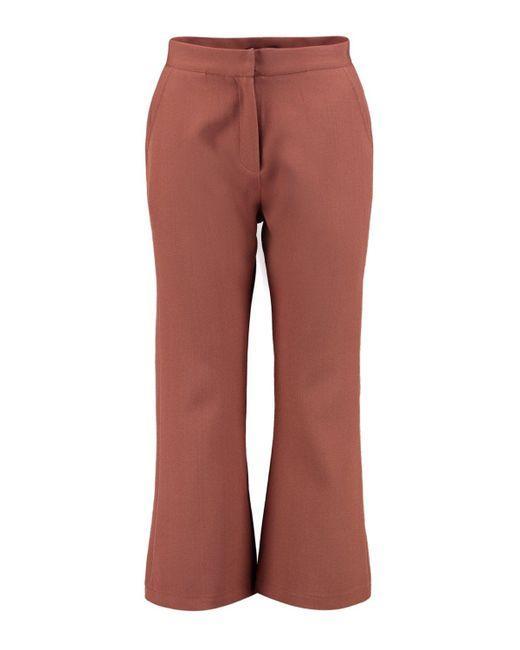
Weinrote, locker geschnittene Hosen für Damen